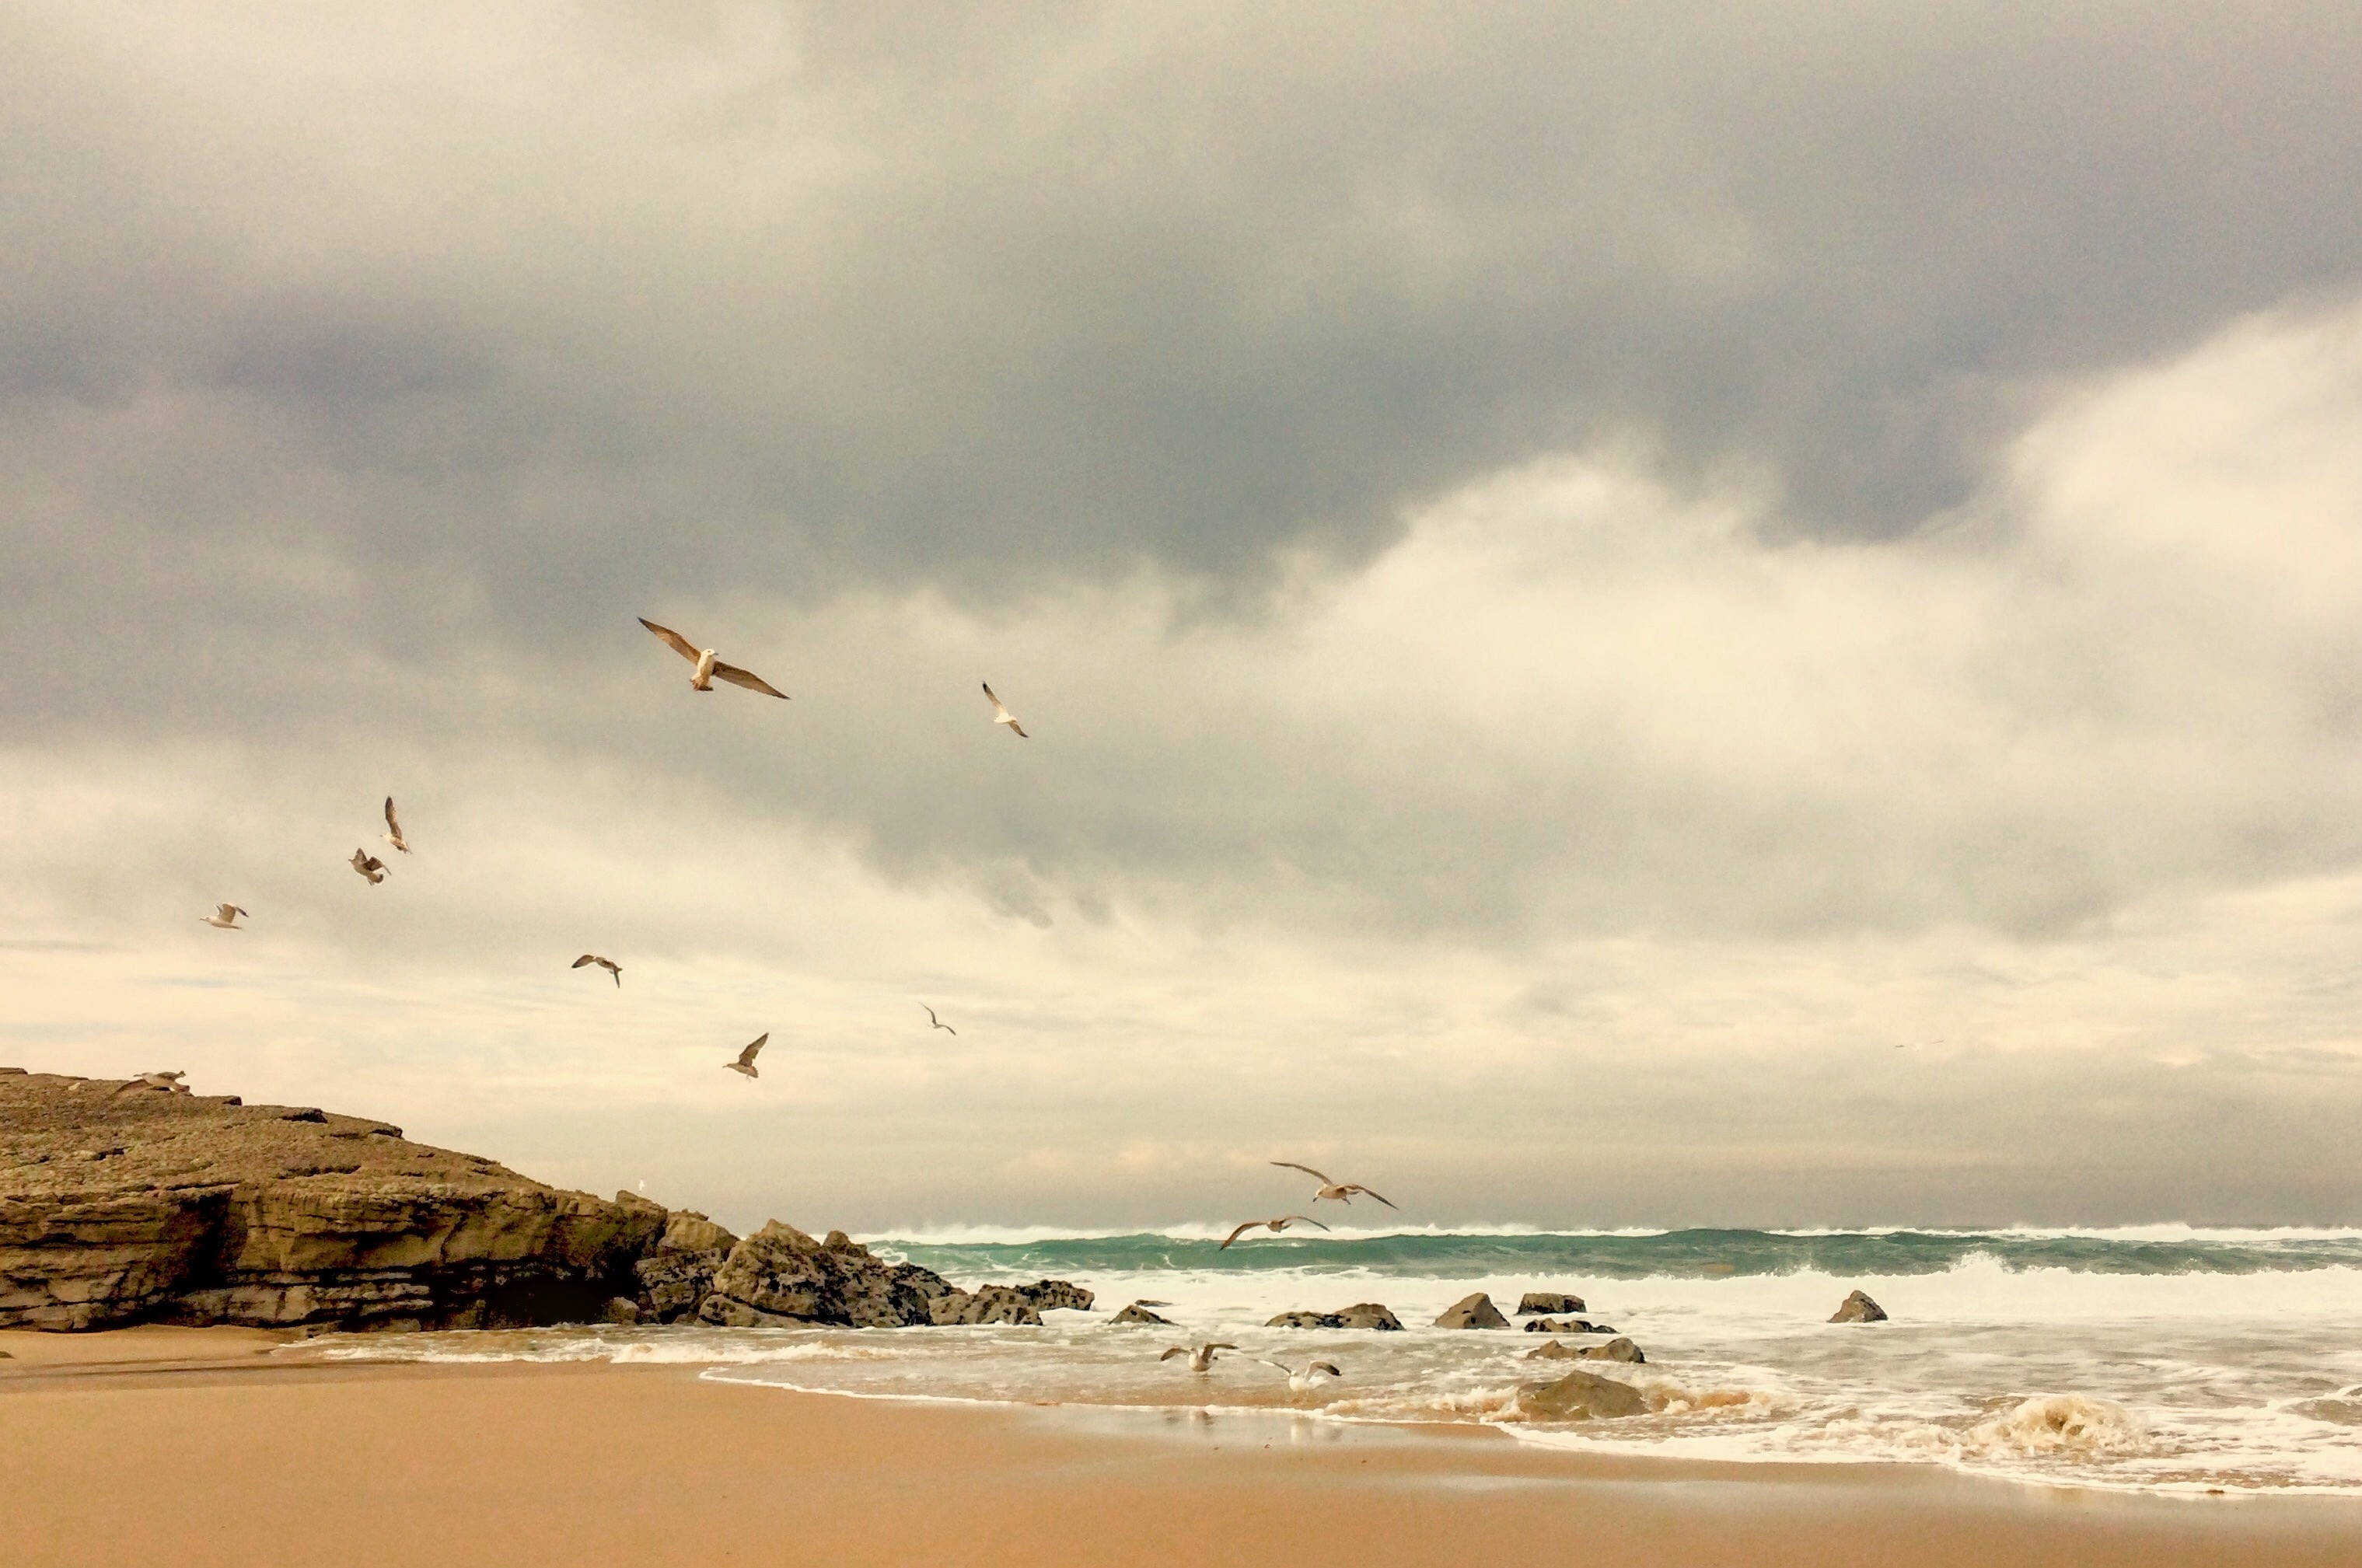
beach, sea, coast, sand, ocean, horizon, bird, cloud, sky, morning, shore, wave, wind, seabird, seagull, summer, coastline, seaside, gull, leisure, seashore, body of water, rocks, storm clouds, charadriiformes, breakers, wind wave